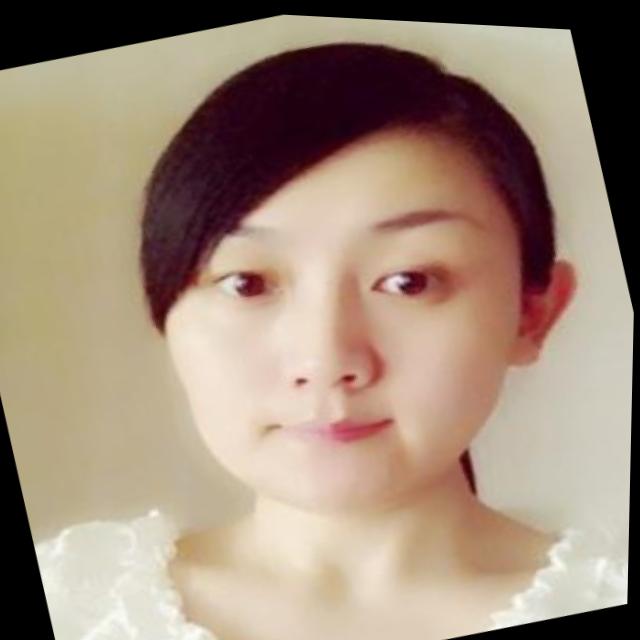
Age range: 21-44